Linda McMahon

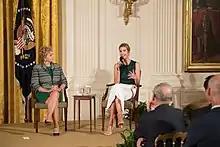
McMahon sits alongside Ivanka Trump, August 1, 2017.

McMahon's confirmation hearing occurred on January 24, 2017. Her nomination was approved by the Senate Committee on Small Business and Entrepreneurship on February 1, 2017 with an 18–1 vote. McMahon was confirmed by the U.S. Senate on February 14, 2017 by a bipartisan vote of 81–19.